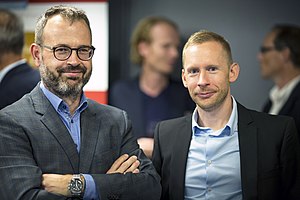
Medicon Valley Alliance
Formand for MVA, Søren Bregenholt med CEO Petter Hartman
Medicon Valley Alliance er en dansk-svensk life science klyngeorganisation etableret i 1997 af Københavns Universitet og Lunds Universitet under navnet Medicon Valley Academy. Navnet Medicon Valley, der er inspireret af Silicon Valley, dækker geografisk det østlige Danmark og det sydlige Sverige. Organisationen Medicon Valley Alliance er en non-profit virksomhed registreret i Danmark og med kontor i Ørestad, og har mere end 300 medlemmer, hvoraf langt størstedelen er private danske, svenske, nordiske og europæiske life science relaterede virksomheder med interesse for forskning, udvikling, salg og service målrettet regionens life science øko-system.